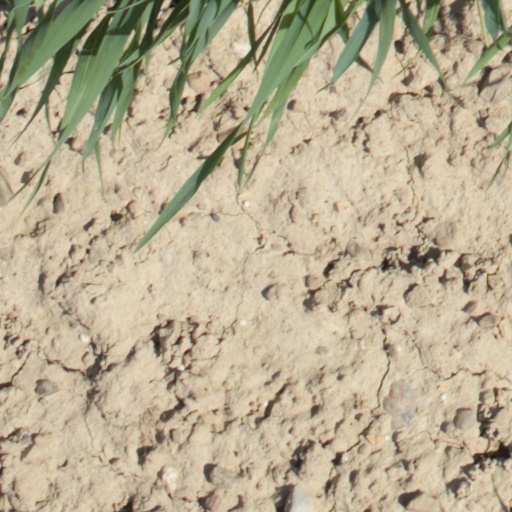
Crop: wheat